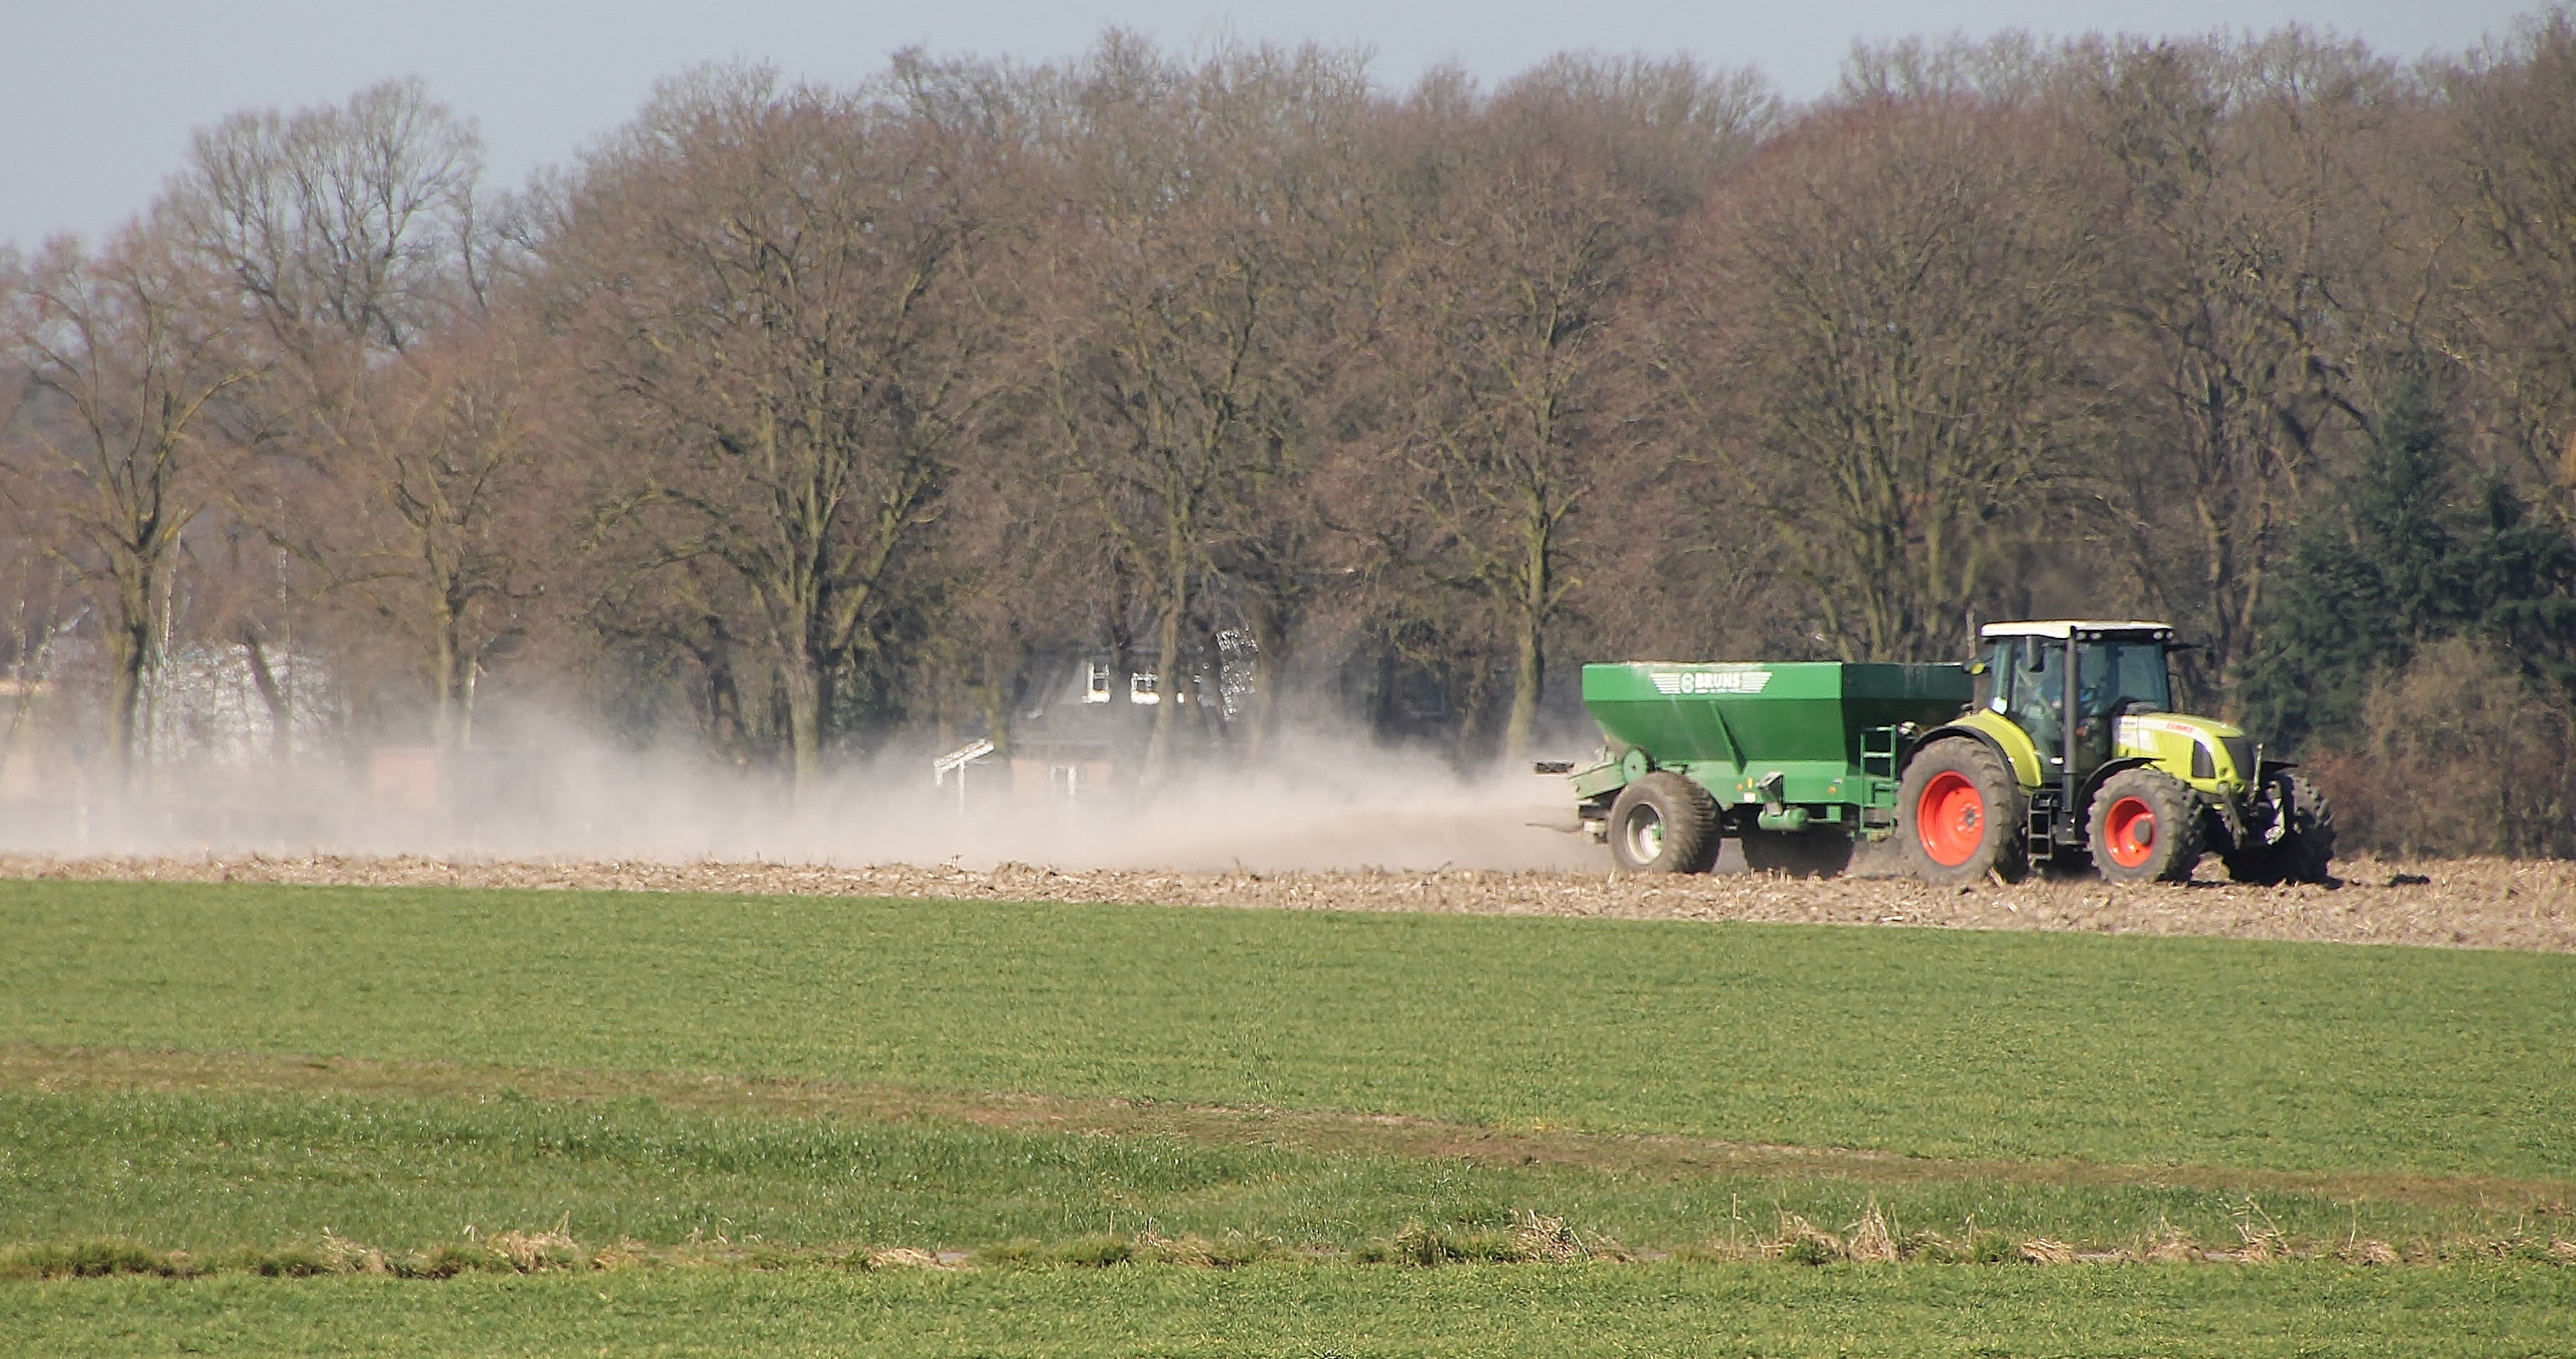
field, farm, transport, harvest, pasture, agriculture, fields, tractors, farmers, rural area, m nsterland, frame fruits